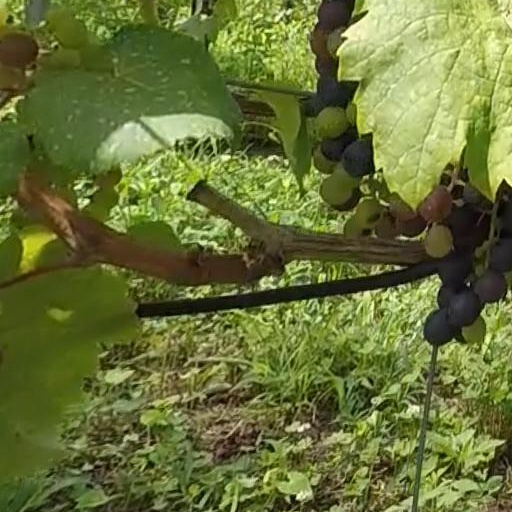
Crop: grape